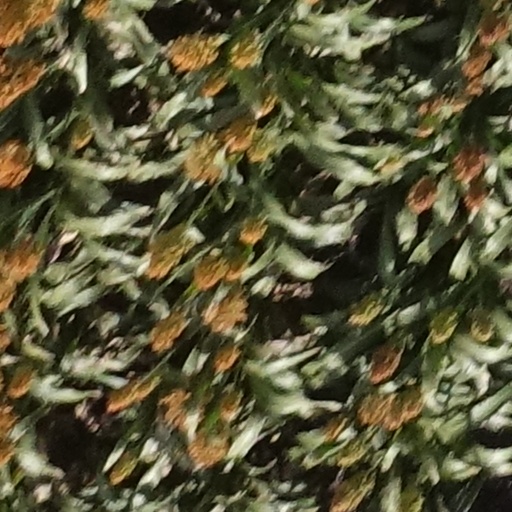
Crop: sorghum